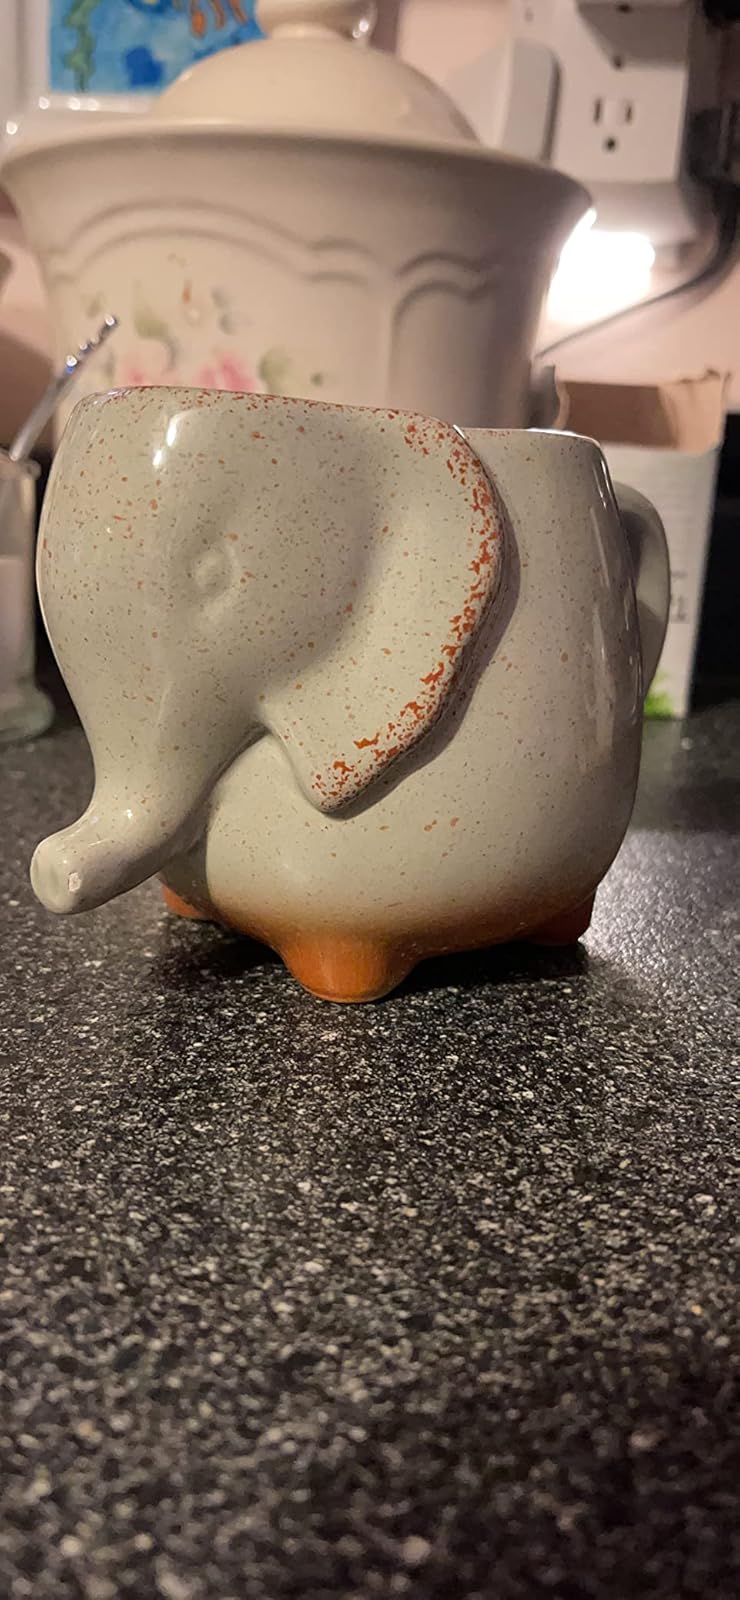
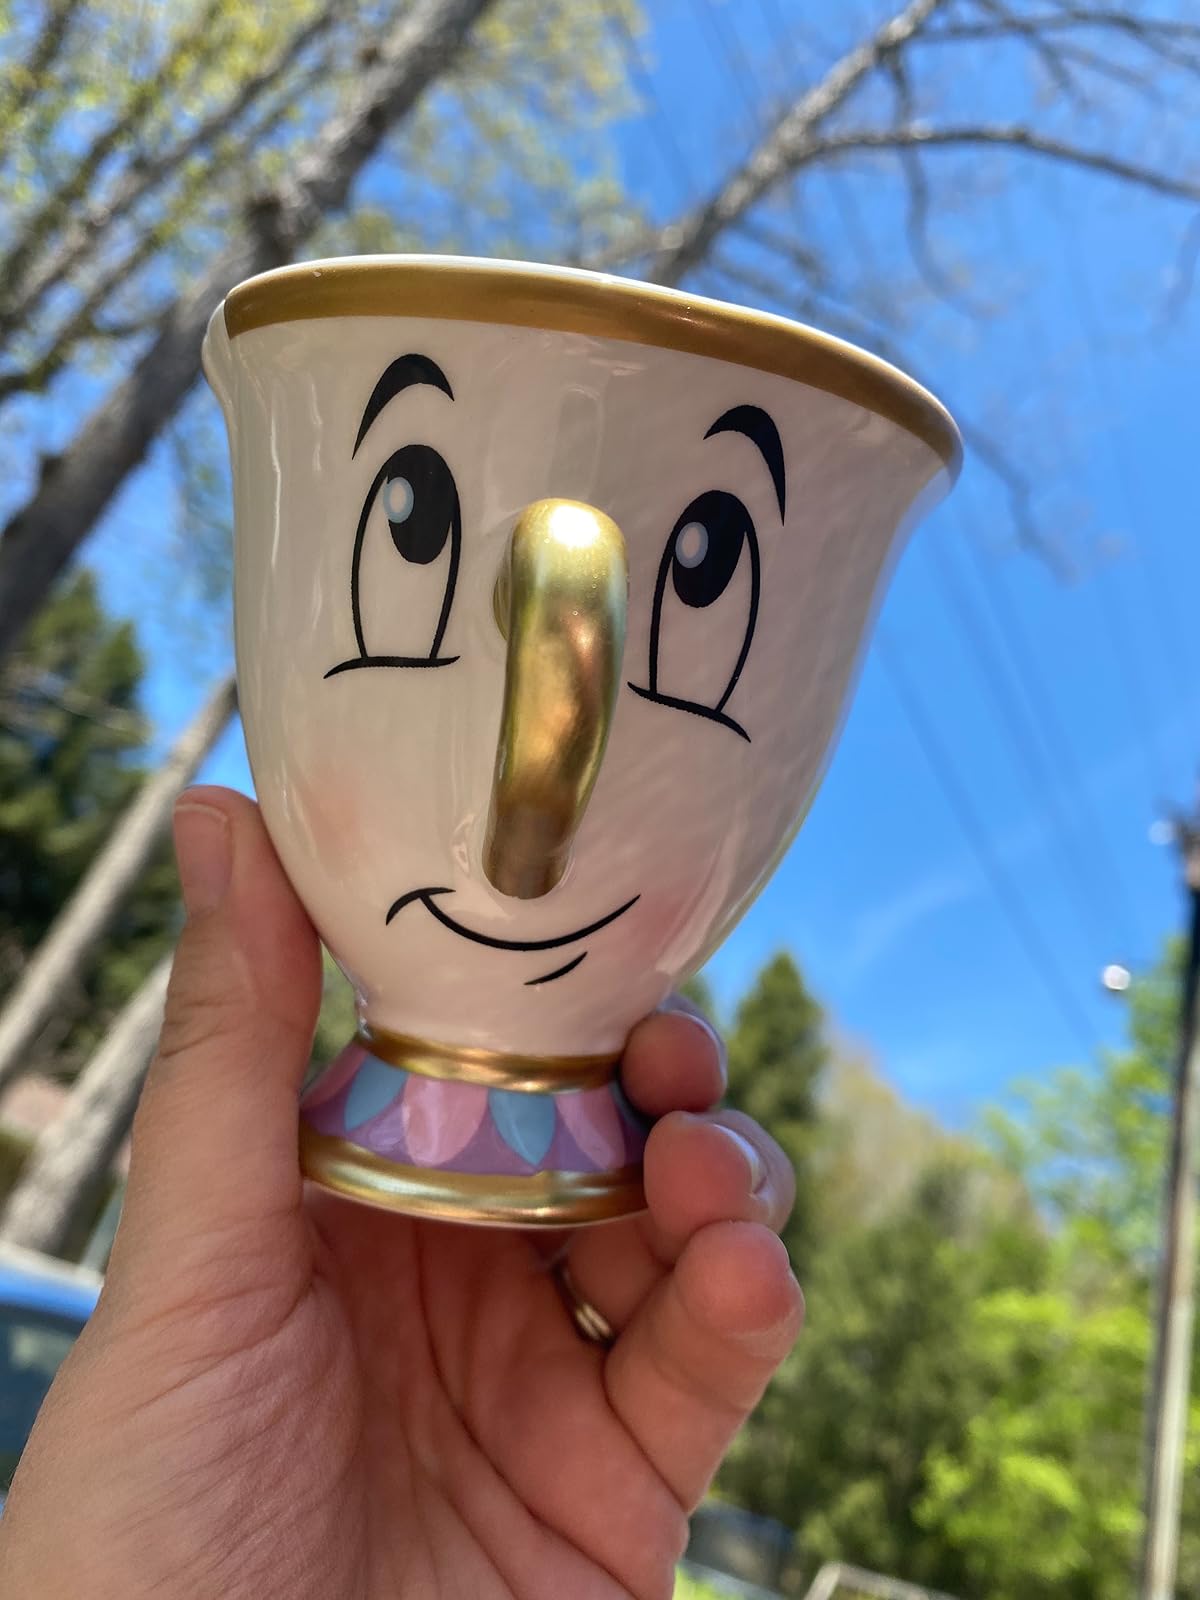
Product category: items_mug
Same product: no